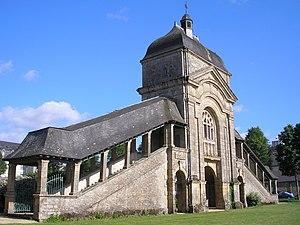
Sainte-Anne-d'Auray (Bretagne, France). La Scala Sancta.